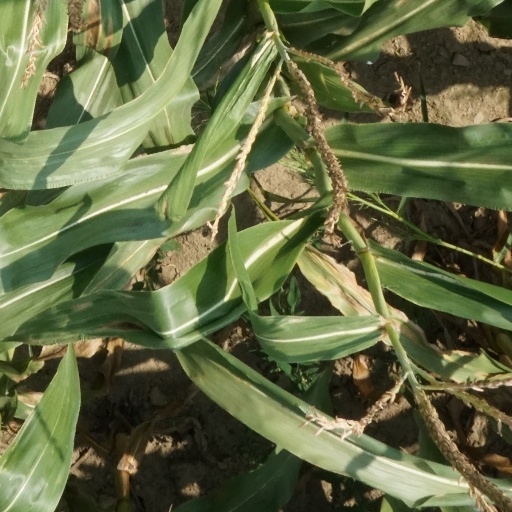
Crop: maize; corn